Dhekiakhowa Bornamghar

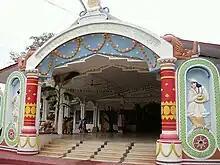
Gate of Dhekiakhowa Bornaamghar

Dhekiakhowa Bornaamghar(Assamese: "ঢেকীয়াখোৱা বৰনামঘৰ") is a naamghar in Jorhat district, Assam, India, that was established by saint-reformer Madhavdeva. In 1528 (1450 Saka), Madhavdeva kindled an earthen lamp there, which according to the naamghar's managing committee has been burning continuously since then, being refueled with mustard oil by the priests. It is located at Dhekiakhowa village of Jorhat district, 15 km towards the east of Jorhat city 3.5 km away from National Highway 37. It is called a Bornaamghar because of its historical association and large campus.